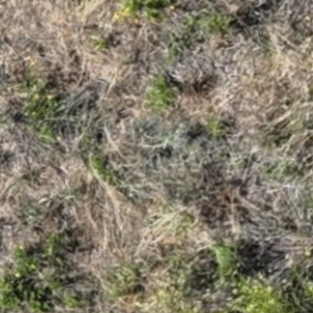
Month: july
Dye color: blue
Dye concentration: high